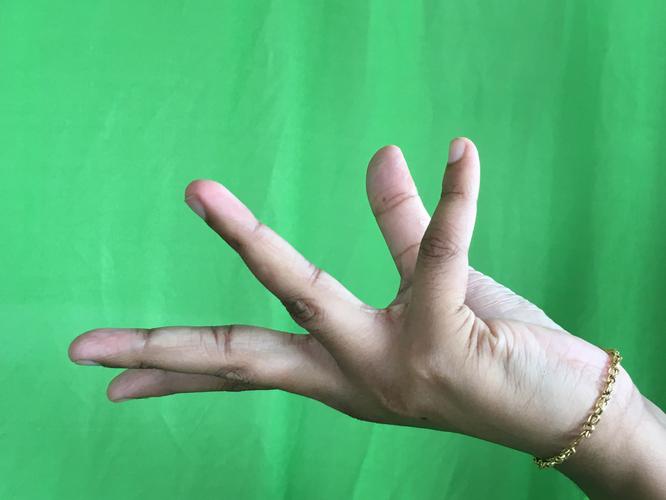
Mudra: Alapadmam
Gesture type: single_hand